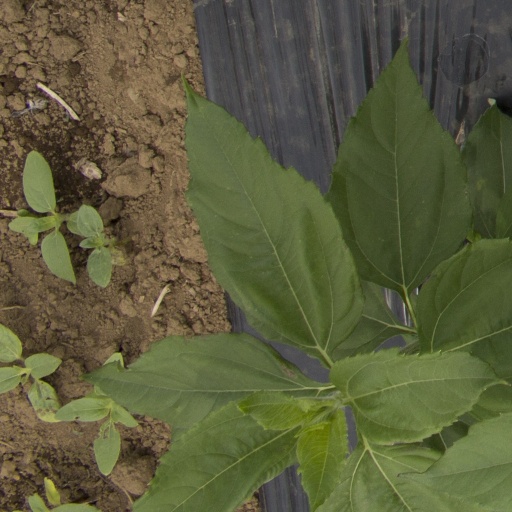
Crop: Jerusalem artichoke